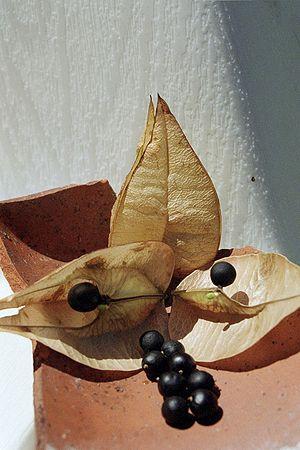
Koelreuteria paniculata, le Savonnier, est un arbre de la famille des Sapindacées originaire de Chine et de Corée.